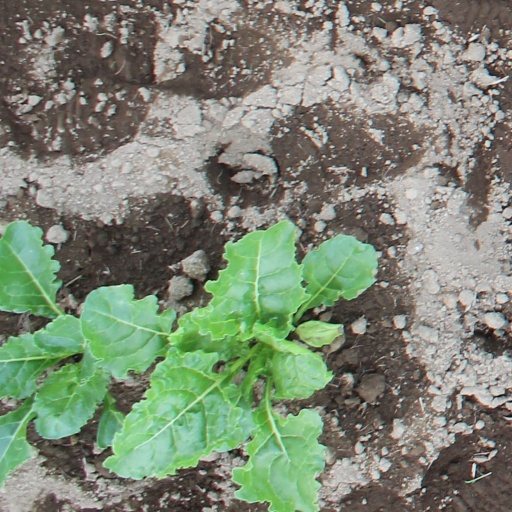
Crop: sugar beet